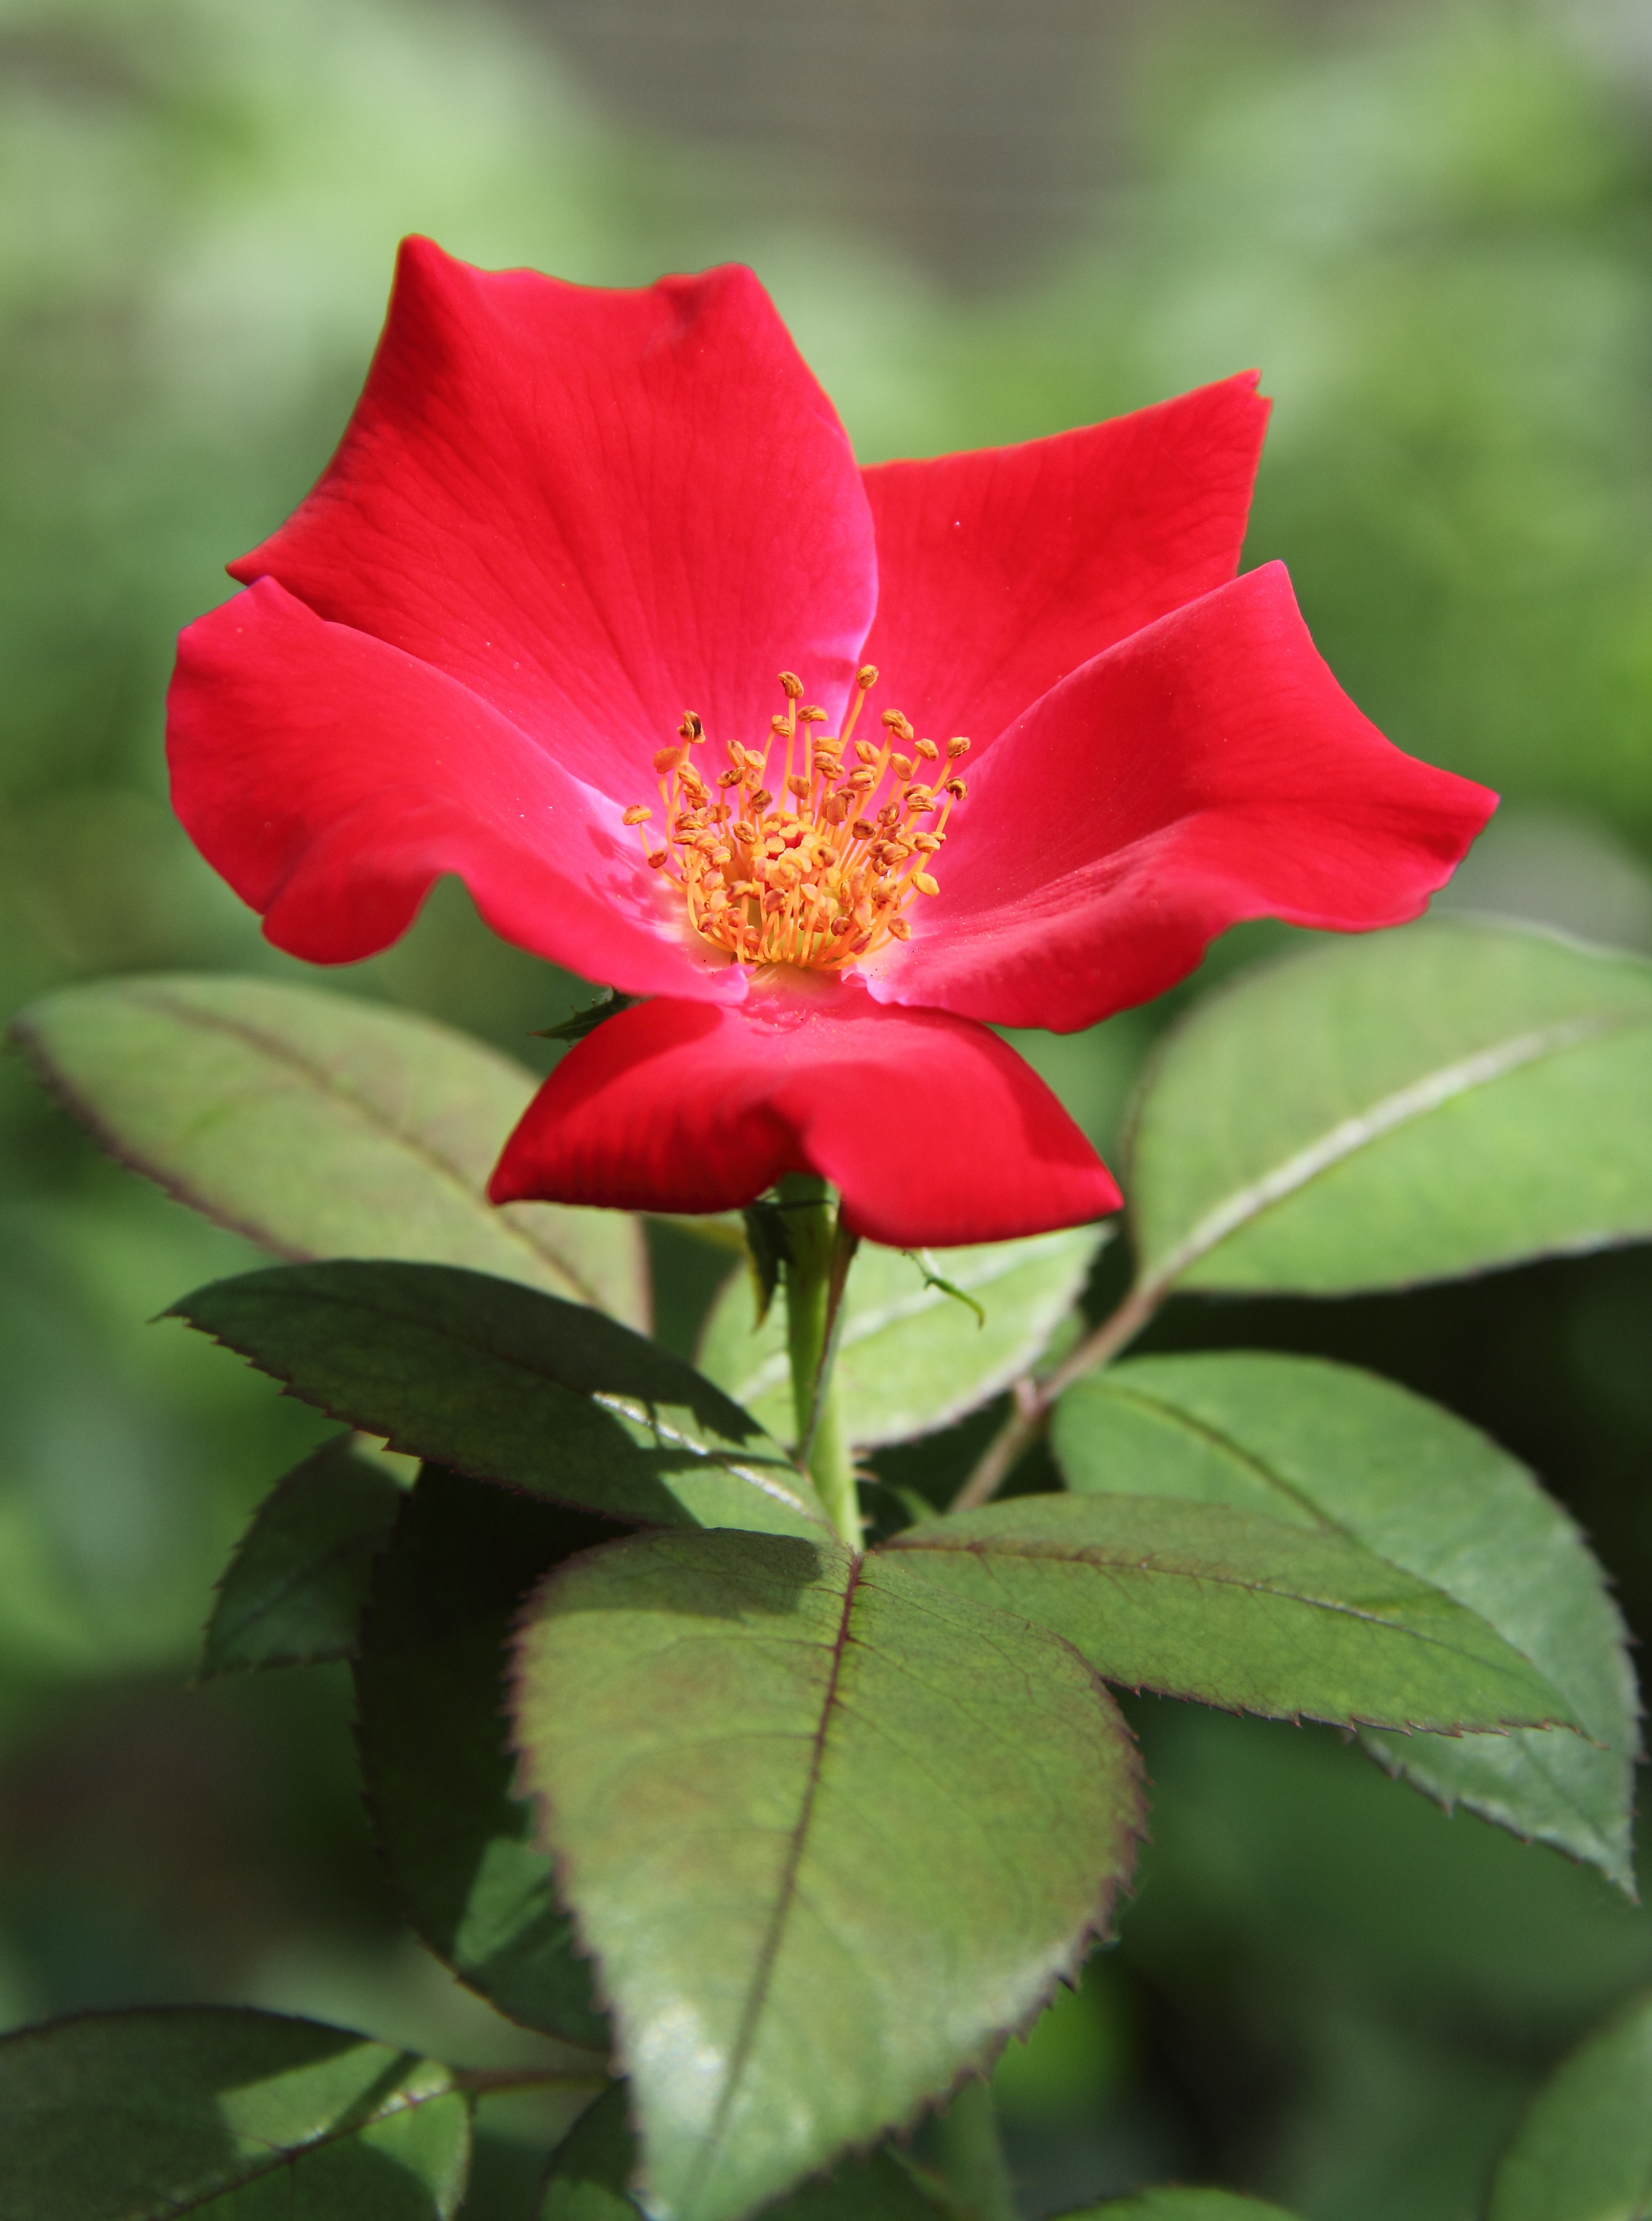
nature, plant, leaf, flower, petal, summer, rose, green, red, botany, blooming, garden, flora, macro photography, flowering plant, garden roses, rose family, land plant